Lars Lindberg Christensen

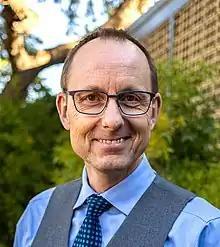
Lars Lindberg Christensen in 2021

Lars Lindberg Christensen (born 18 October 1970) is a science communicator and author of a dozen books on astronomy and science communication translated to ten languages.